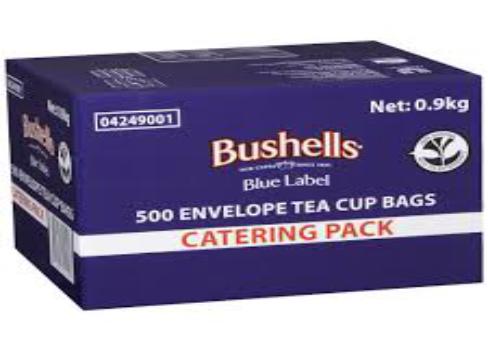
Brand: Bushells
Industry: Food